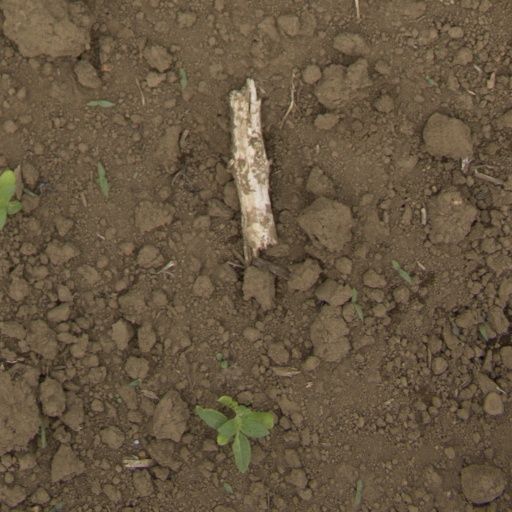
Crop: Jerusalem artichoke